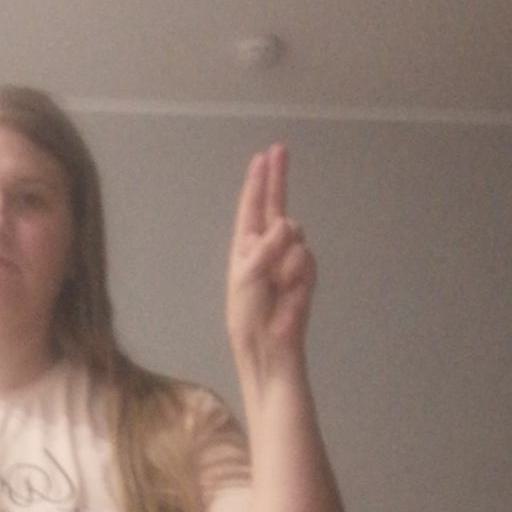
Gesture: two_up